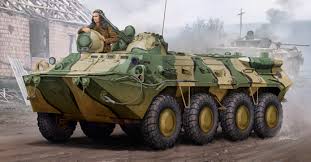
Label: BTR